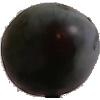
Label: Plum 3